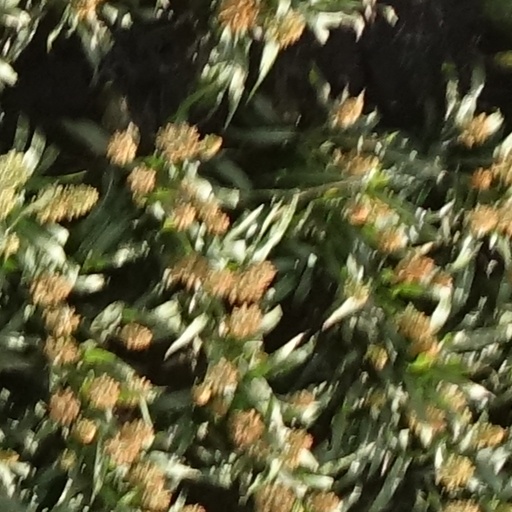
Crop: sorghum